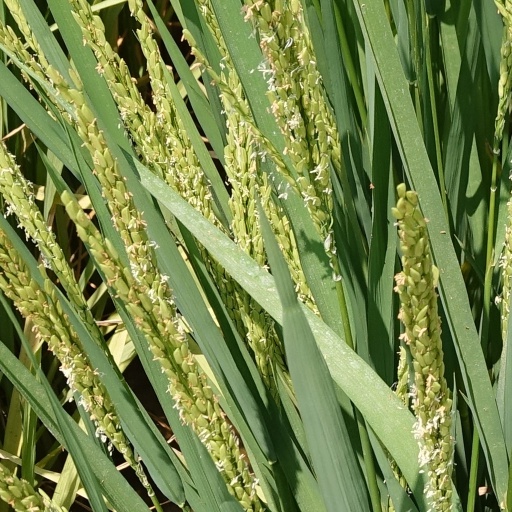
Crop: rice